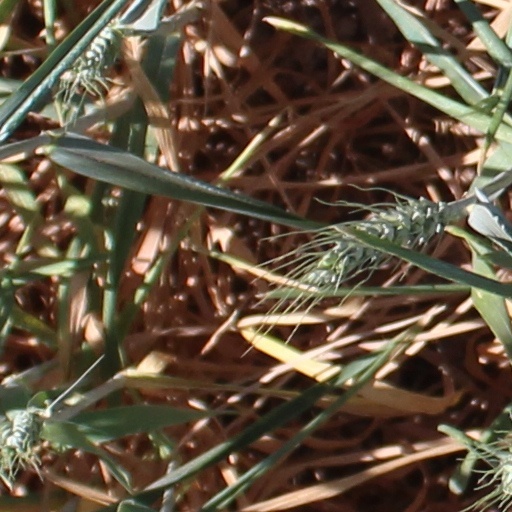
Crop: wheat